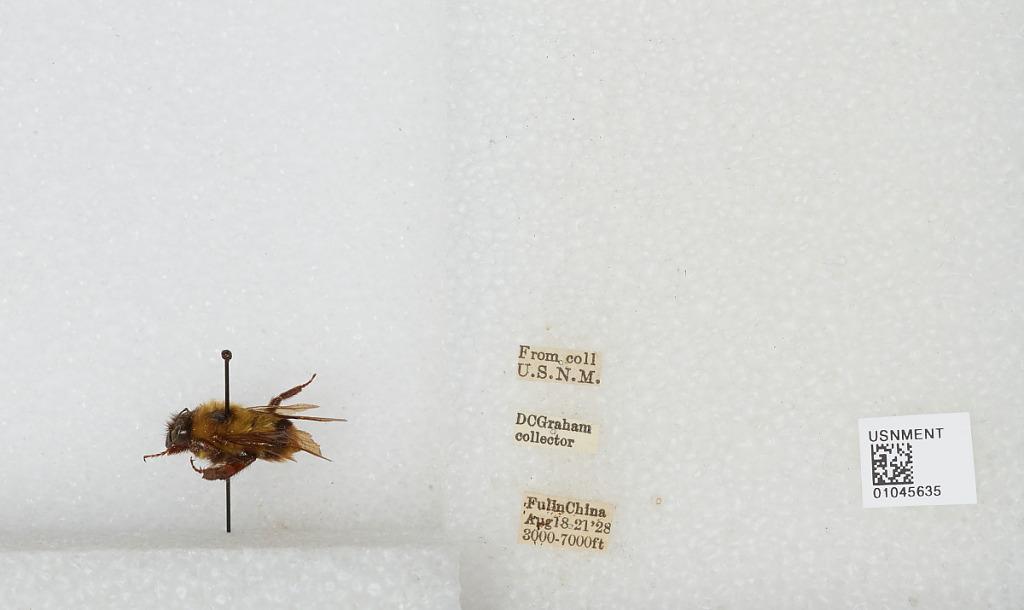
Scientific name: Bombus sp.
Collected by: D. Graham
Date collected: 1928-8-18
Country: China
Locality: Fulin